Šumperk

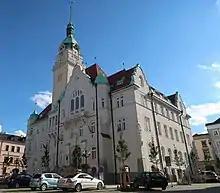
Town hall

Šumperk was a significant centre of the textile industry throughout the Austria-Hungary, interwar and Communist eras. Thanks to factories focusing on the production of natural and synthetic silk, Šumperk has become a European centre of silk industry. Communist rule nationalised every company in Šumperk and united them into a large national company named Hedva. The silk production in Hedva ended in 1998 and only thread production continued. However, in 2019, this production ended as well and that meant the end of textile industry tradition in the town.